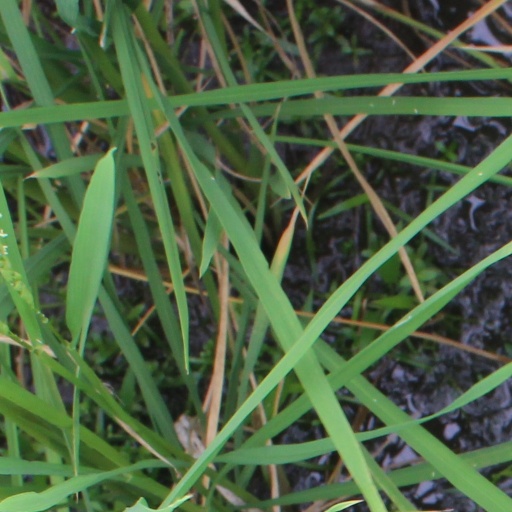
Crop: rice